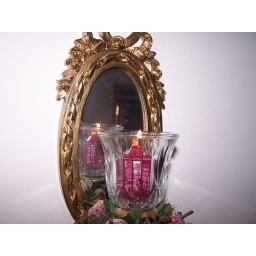
My candle in the mirror pictures. Using Reflective shots. A small red candle in a glass hung on a wall.